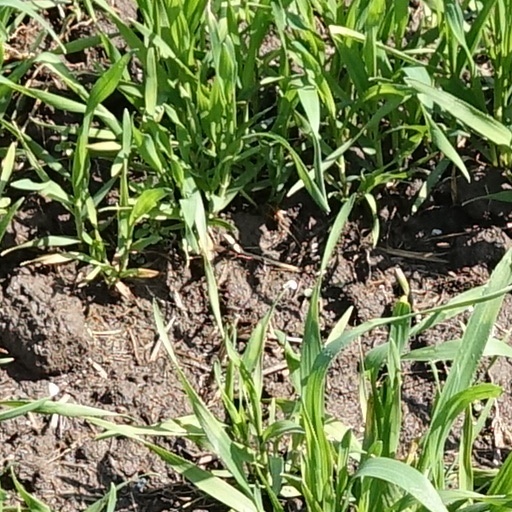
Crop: wheat